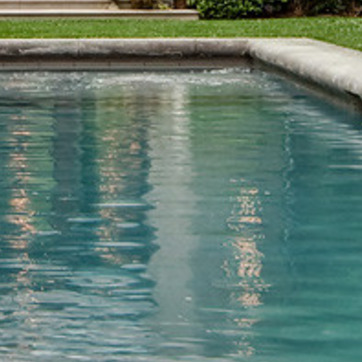
Material: water